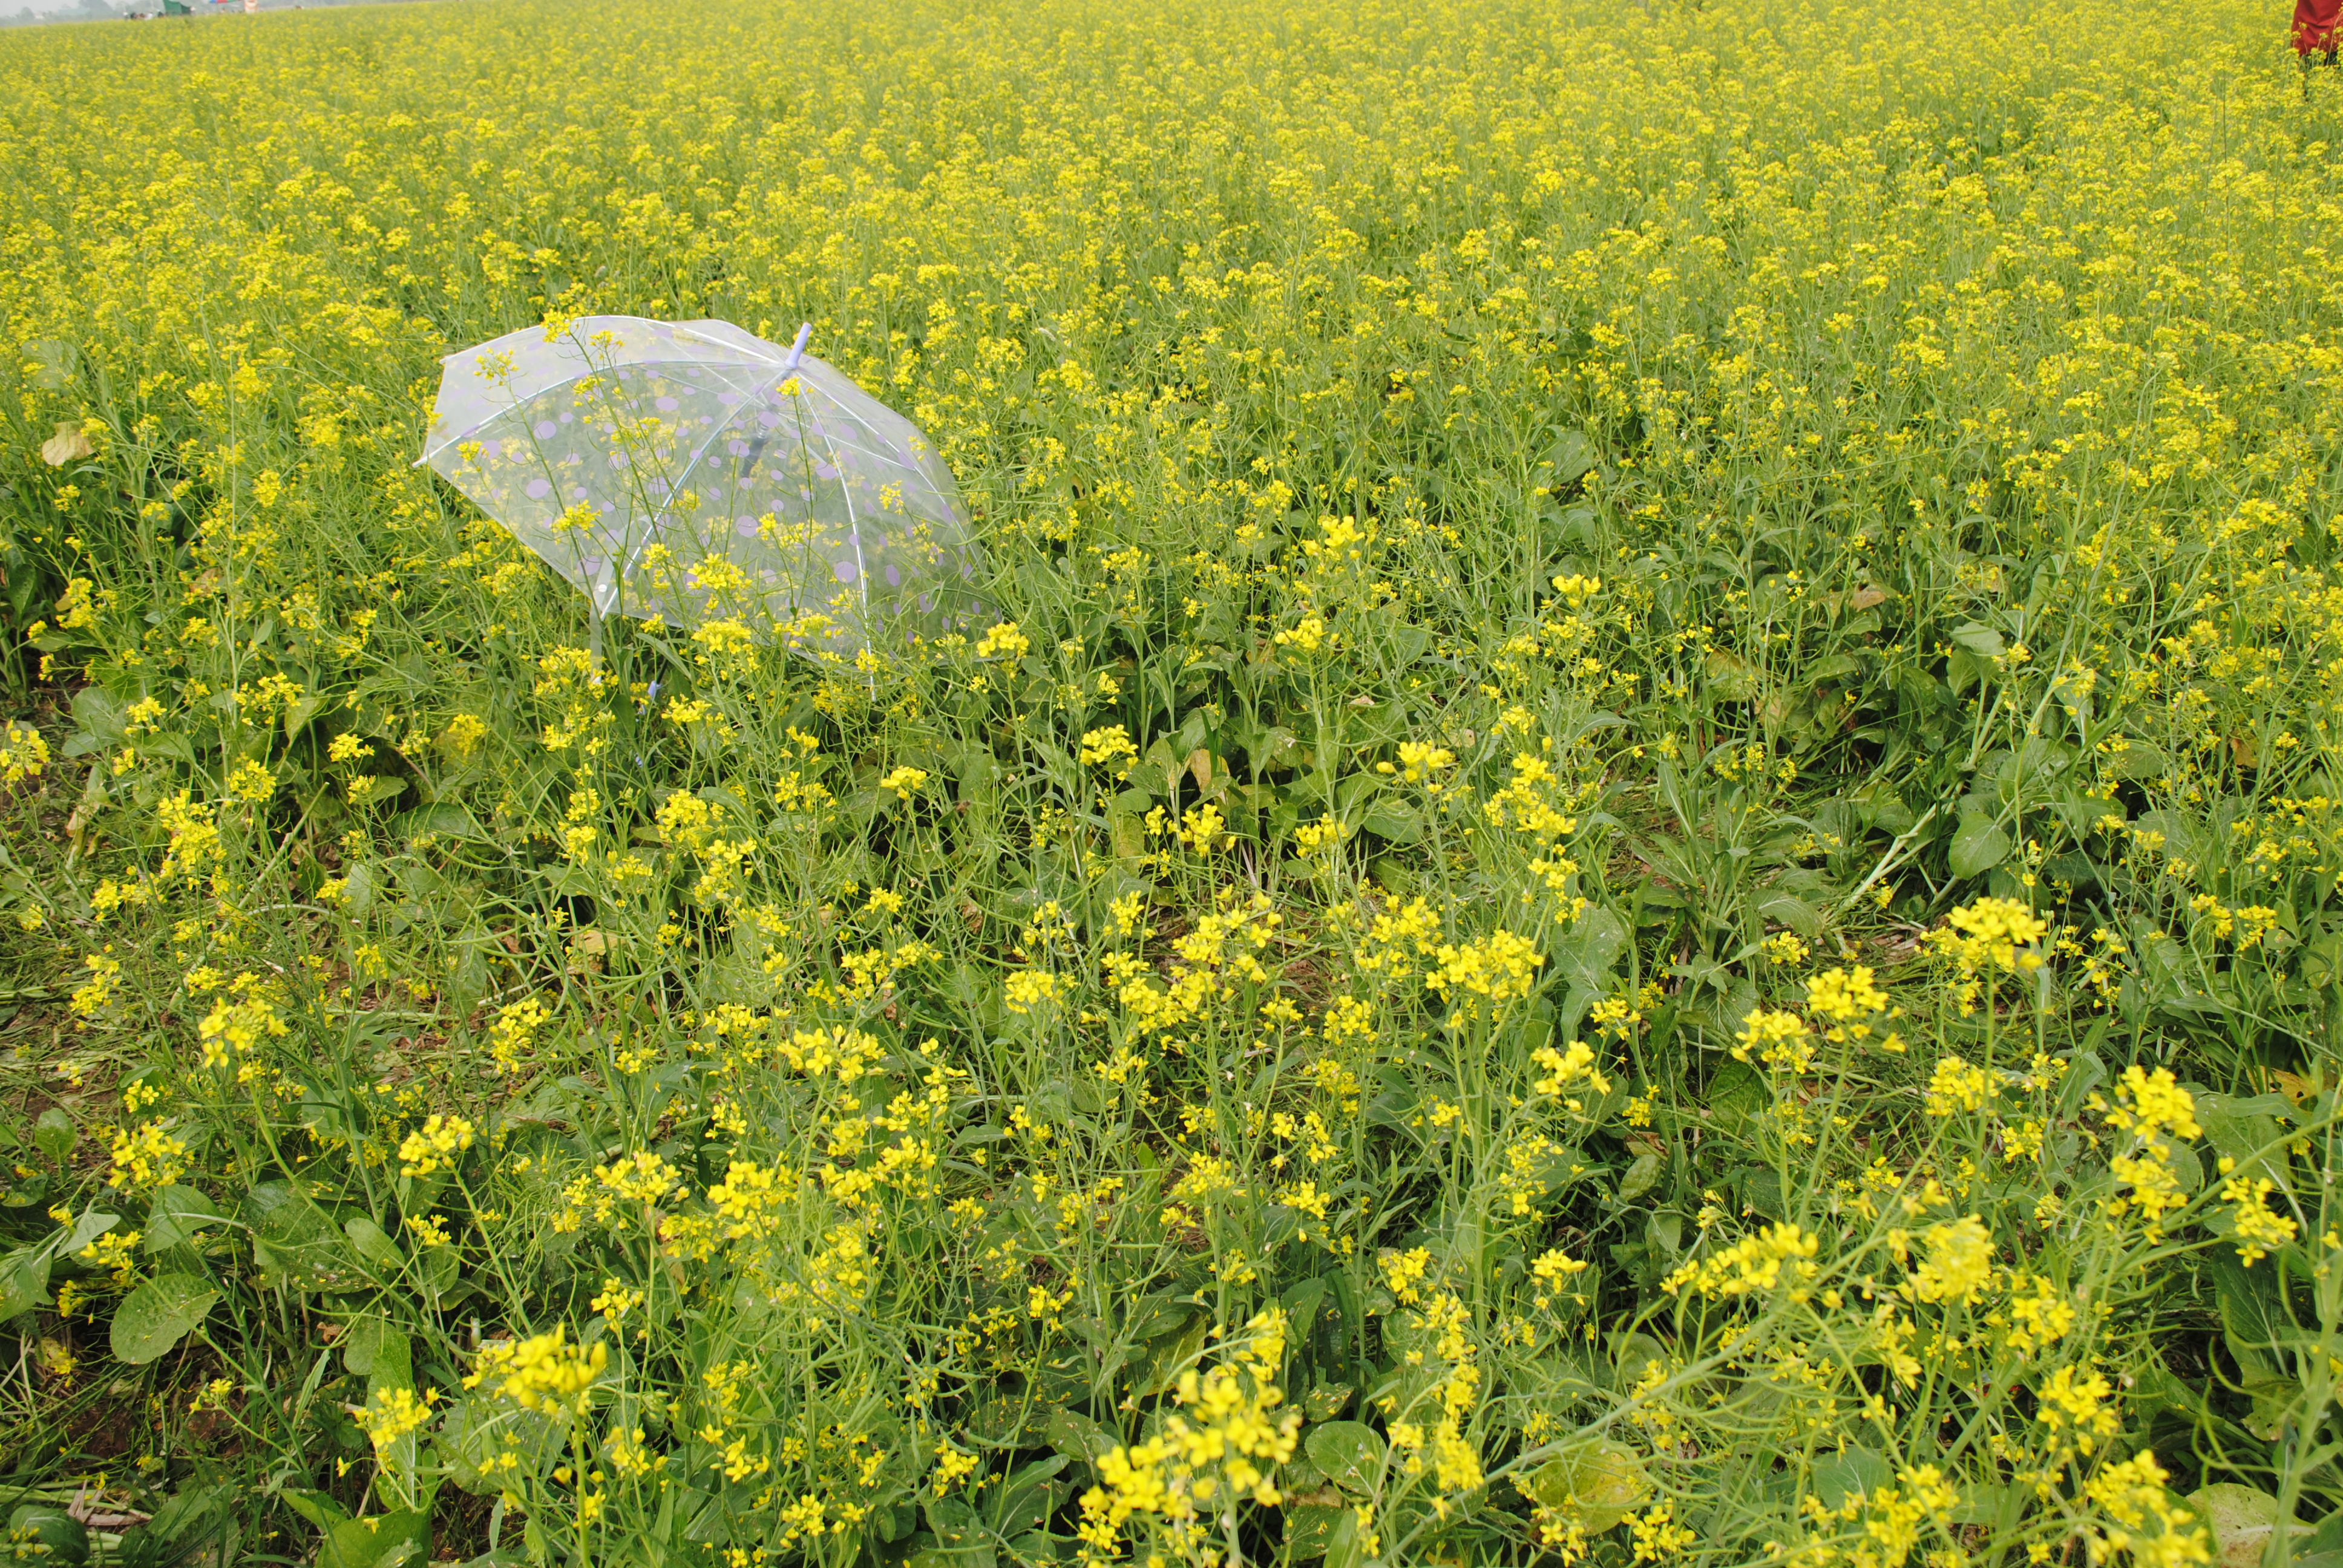
canola, flower, rapeseed, yellow, mustard, mustard plant, field, mustard and cabbage family, brassica rapa, crop, plant, brassica, agriculture, meadow, prairie, produce, flowering plant, wildflower, ecoregion, plant community, brassicales, shrubland